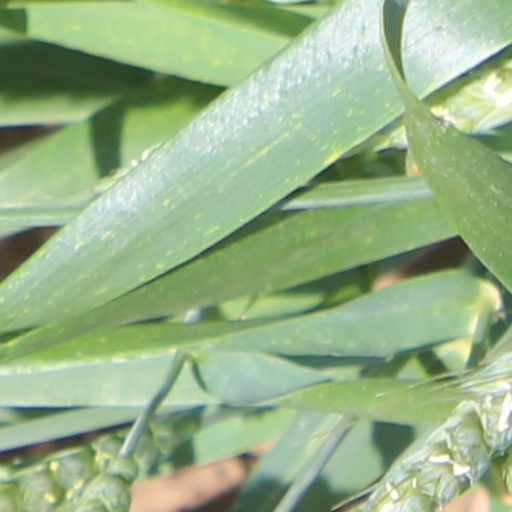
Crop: wheat